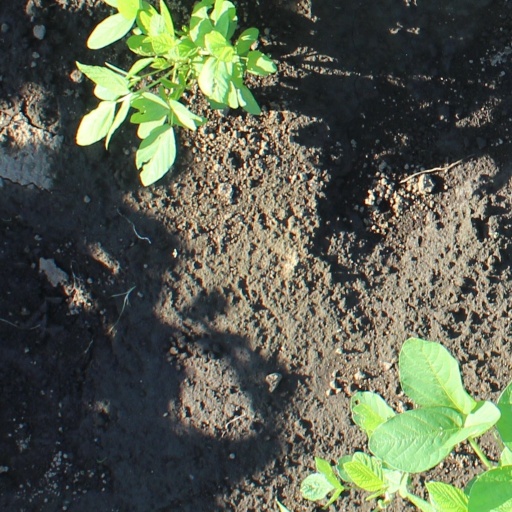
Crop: soybean